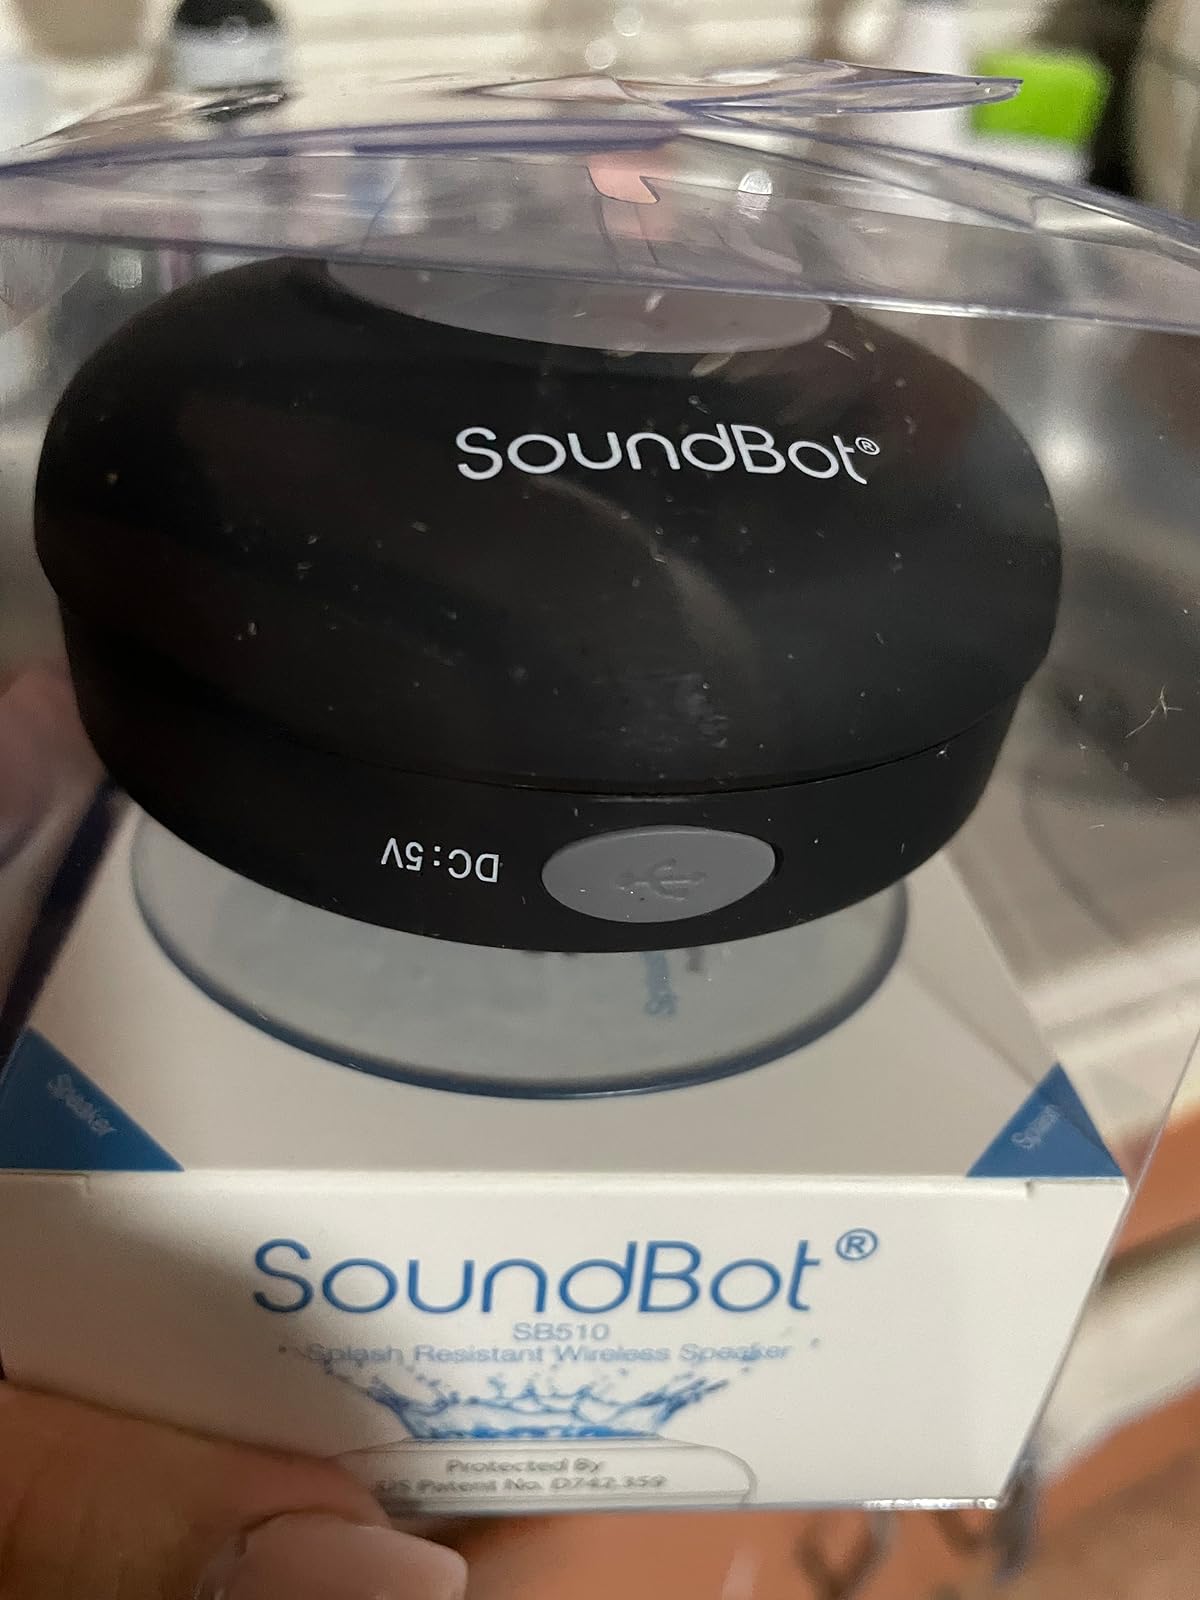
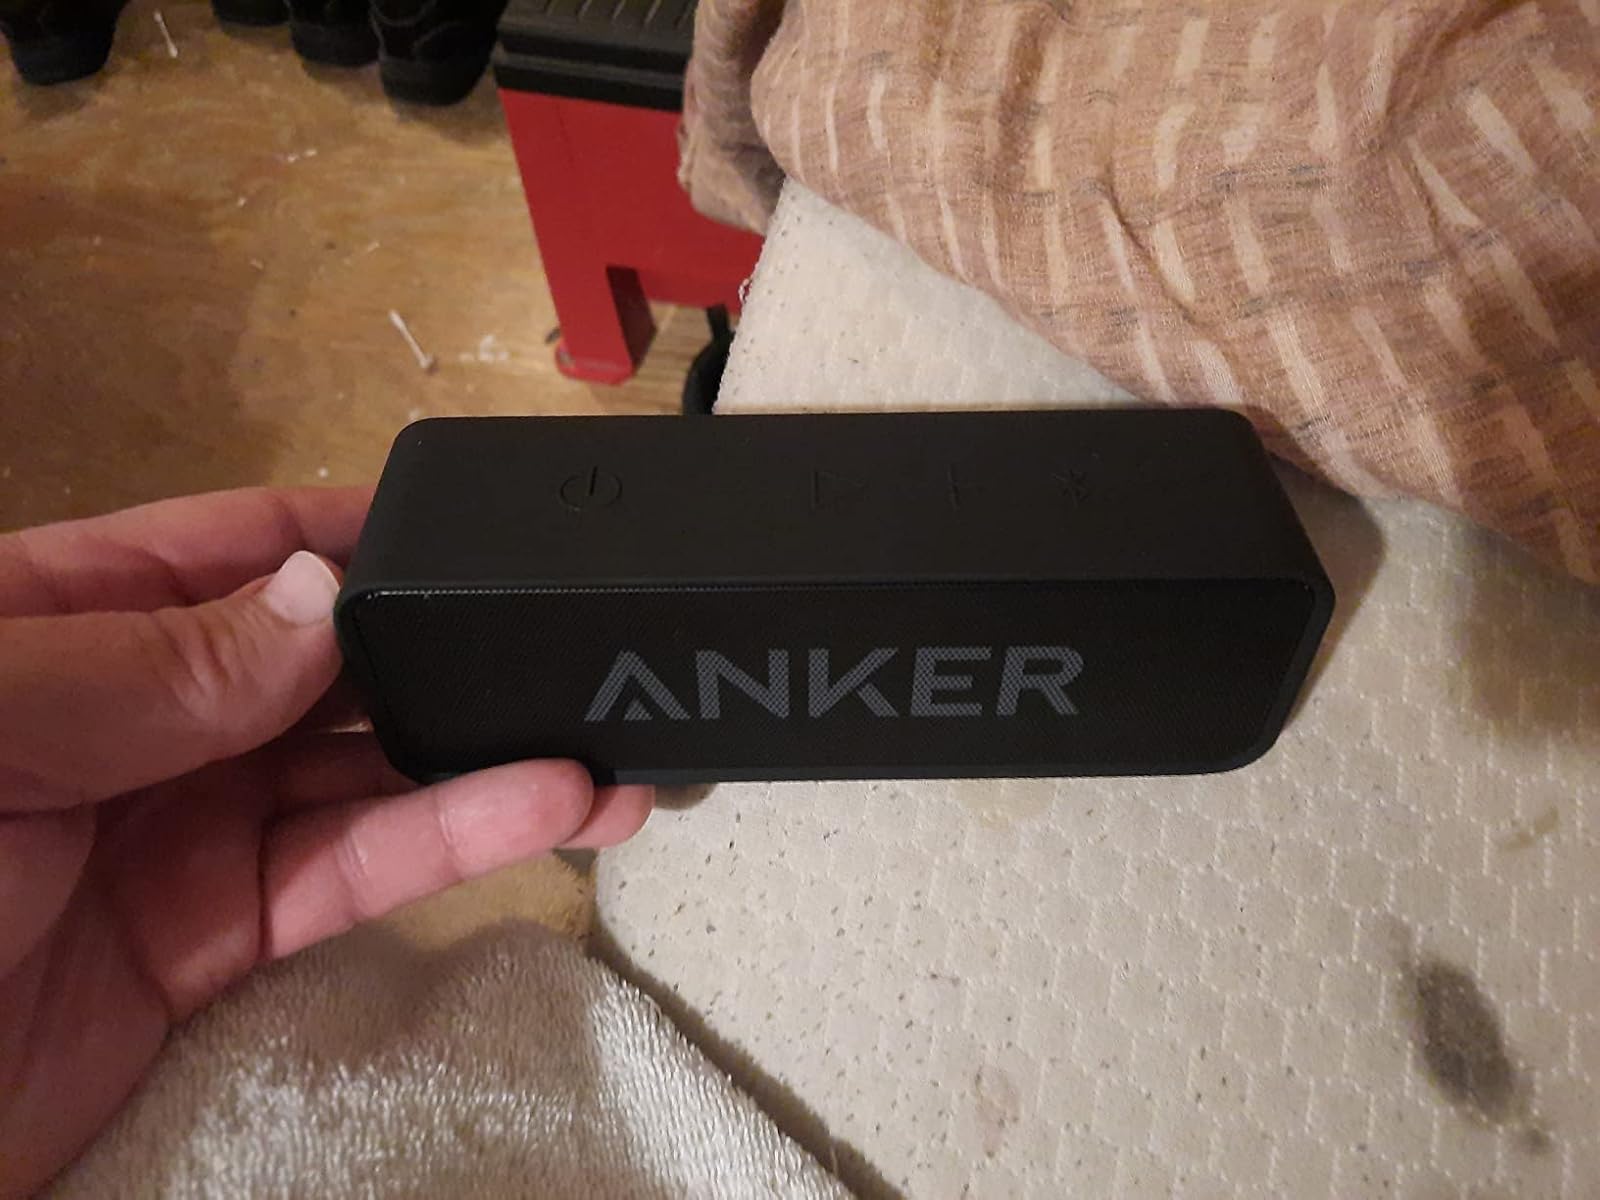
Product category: speaker
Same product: no